Kepi

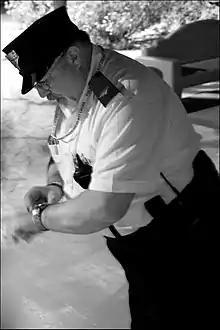
Conductor on an Amtrak passenger train in the United States

In India, during the French colonial rule of Pondicherry, Yanam, Karaikal and Mahé, kepis were worn by two kinds of policemen, the Armed and the Indigenous, differentiated by the colour of the kepis they wore. While the law and order forces wore bright red caps, the armed constabulary was conspicuous by its blue kepis. After Indian Independence, the former French colonial territory was integrated into the Union Territory of Puducherry and the bright red kepi continues to be the headgear of the constabulary — both for the local and the armed police signifying the cultural and administrative legacies left by the former colonialists.